Tupolev Tu-28

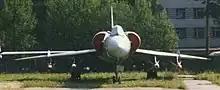
Tu-128 prototype at Central Air Force Museum, Monino, Russia

Iosif Nezval of Tupolev Design Bureau led development of the new interceptor aircraft. The work began in 1958, based on an existing single prototype of the unsuccessful Tu-98 supersonic bomber. The military designation of the interceptor was at first Tu-28, but it was changed in 1963 to Tu-128, identical to the designation used by the OKB.